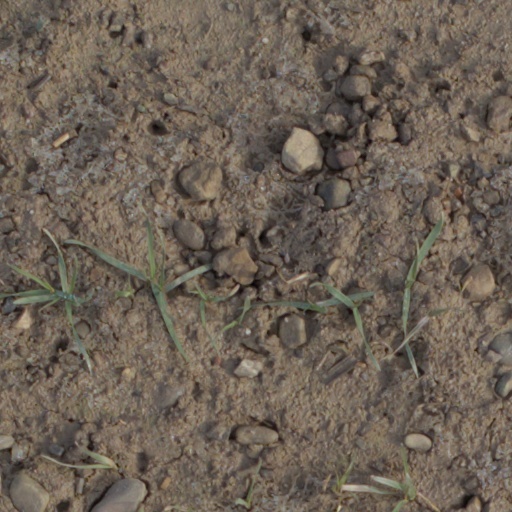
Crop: wheat